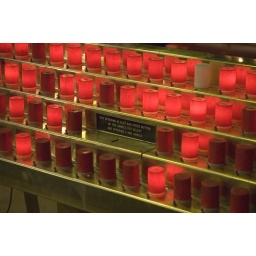
The sign says 'Put offering in slot and press button of the candle you select. One offering = one candle'.